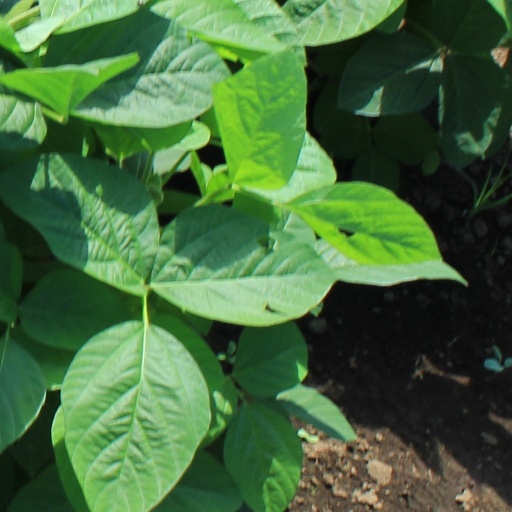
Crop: soybean